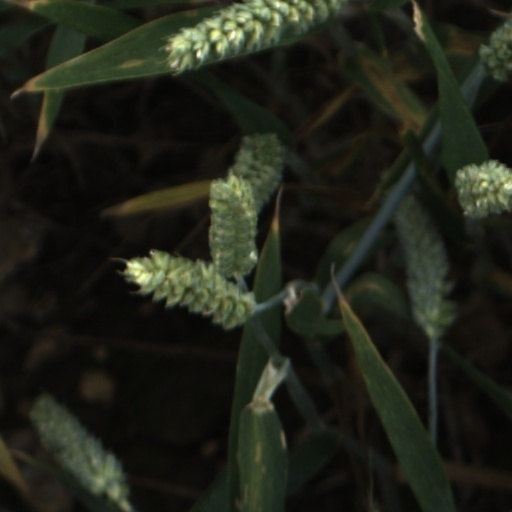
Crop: wheat